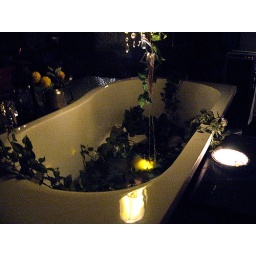
Between the Bars is a bar in Hongdae with a bathtub in the middle of the main room.